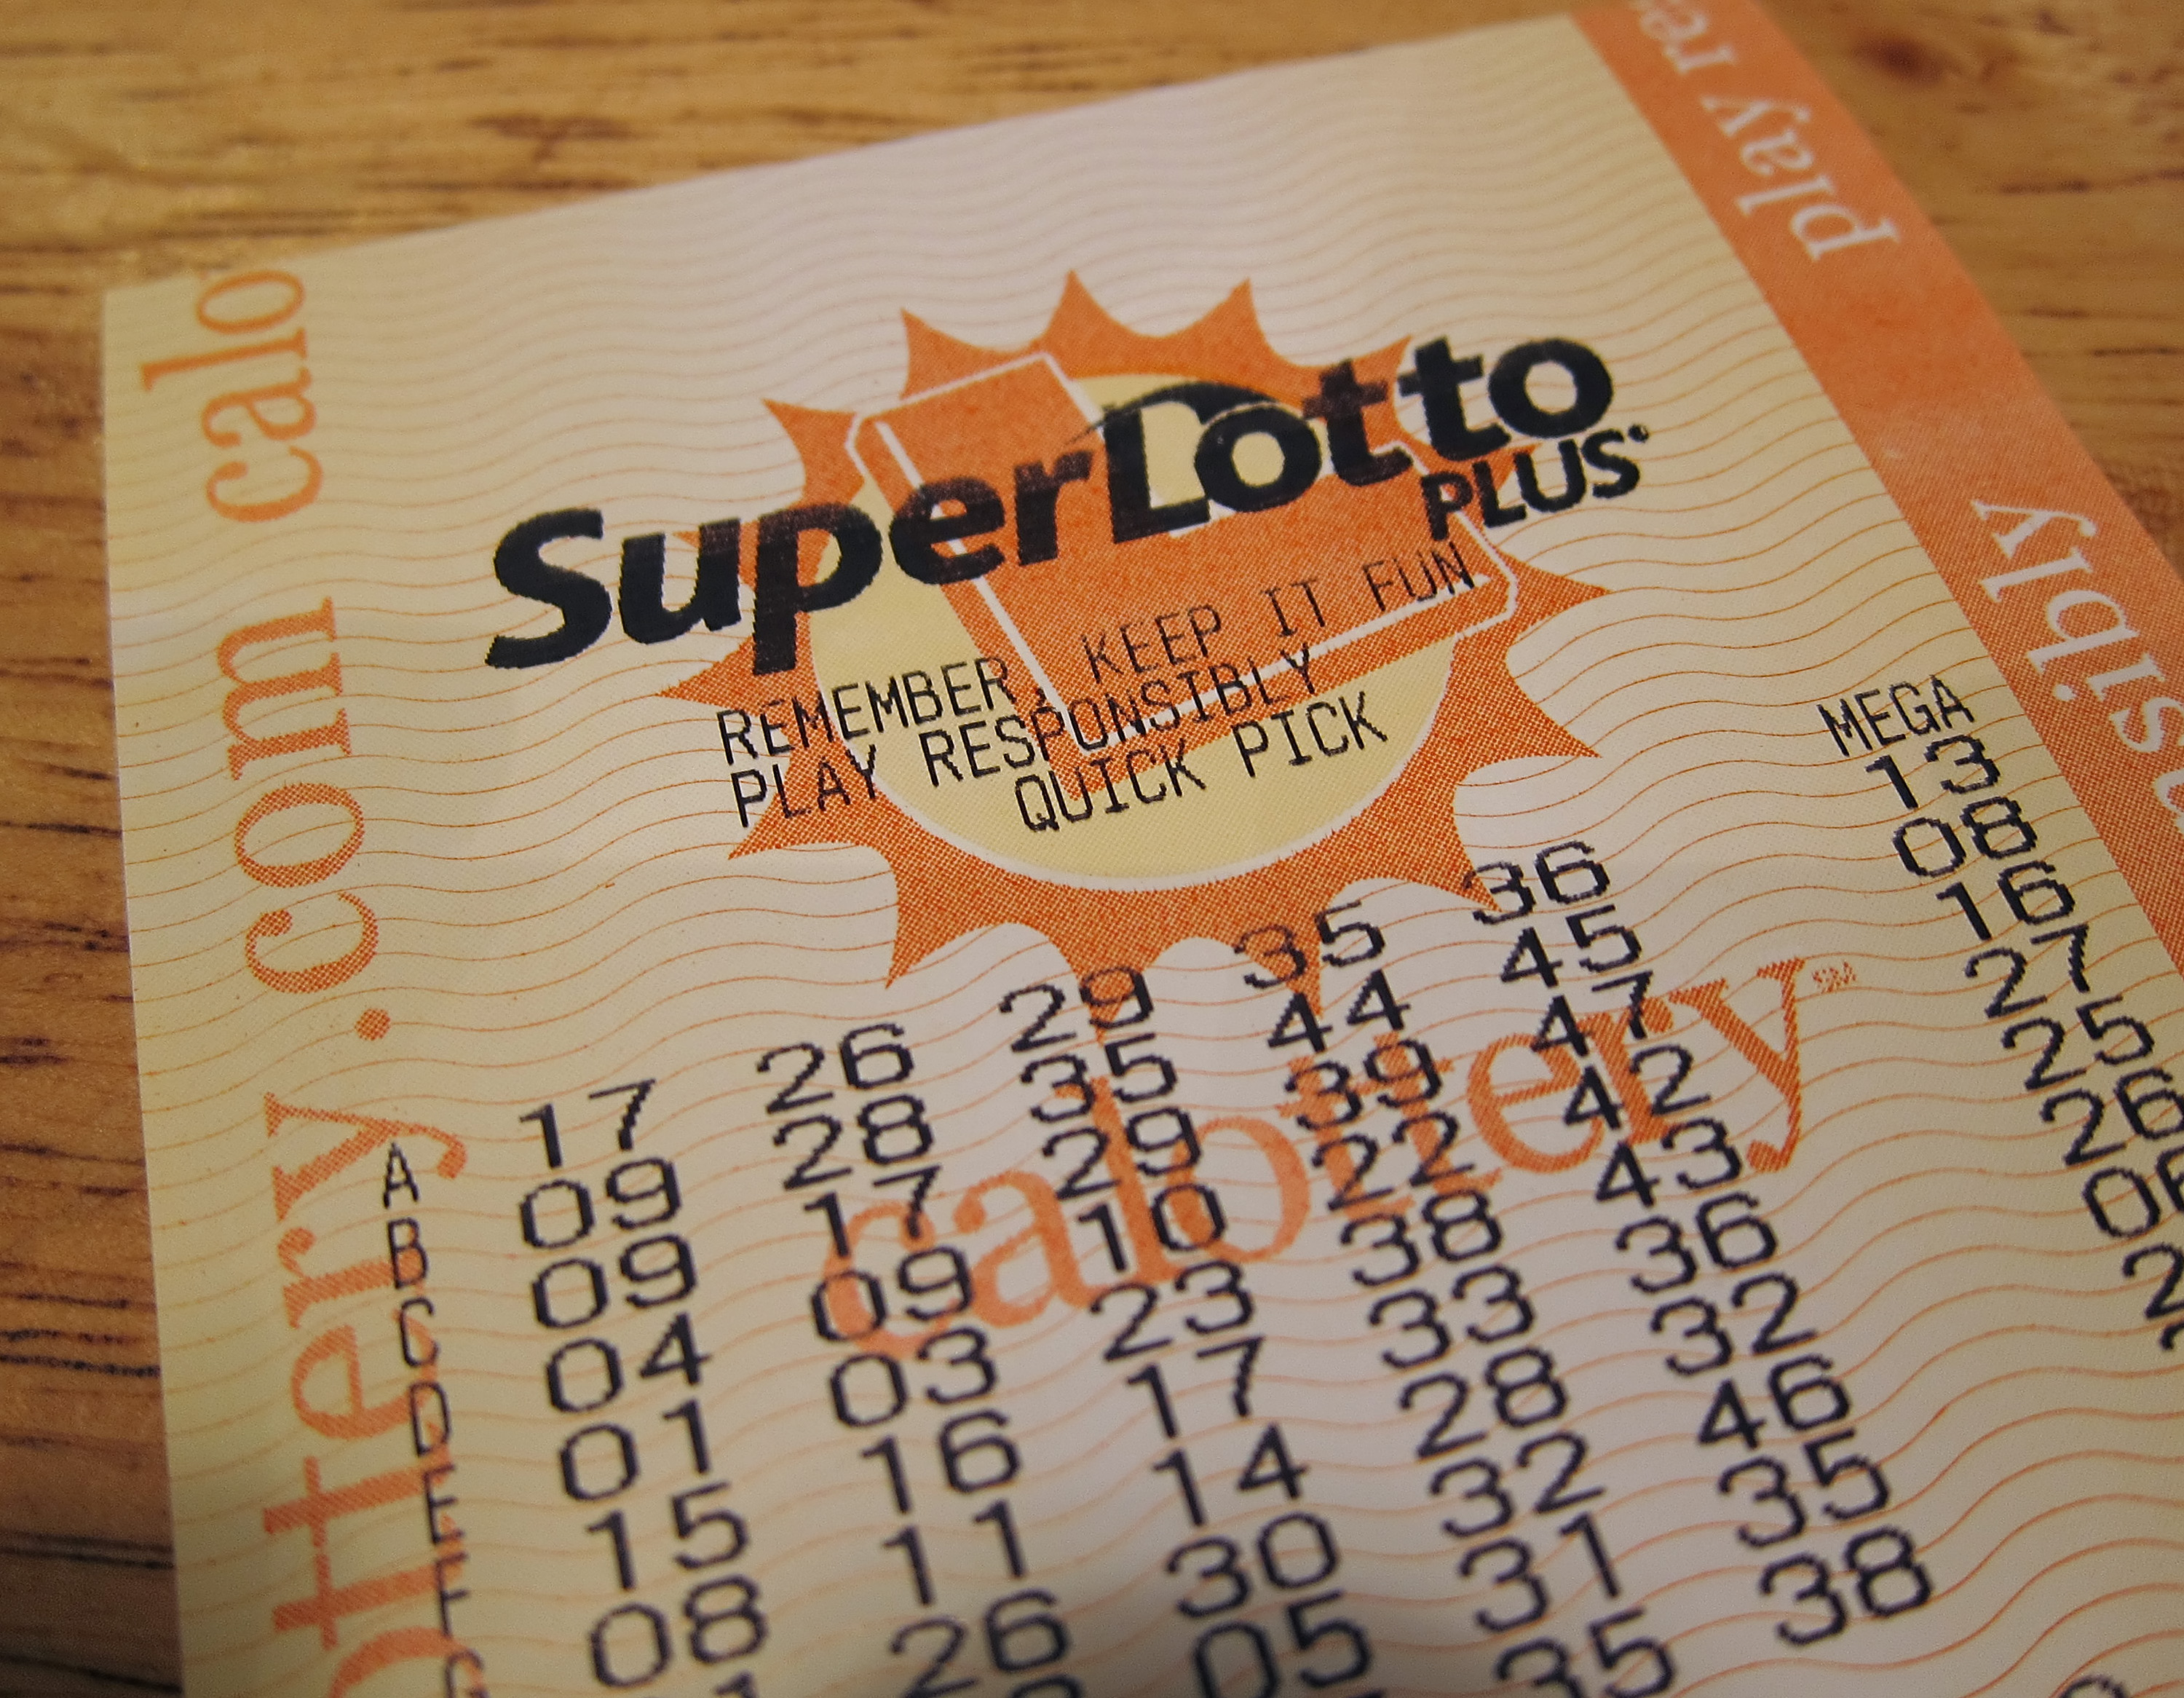
writing, number, label, brand, font, art, design, text, handwriting, calligraphy, ticket, sacramento, lottery, superlotto, badinvestment